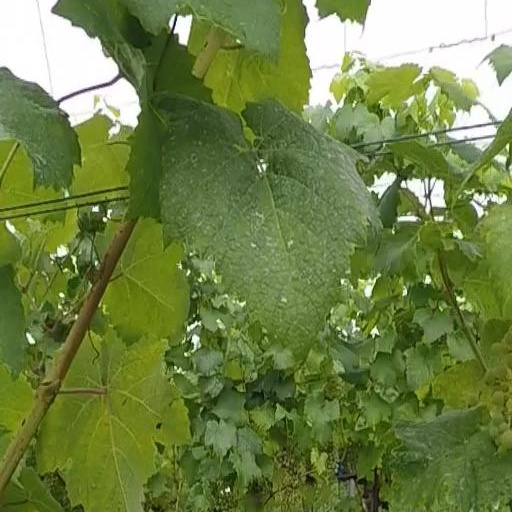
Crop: grape